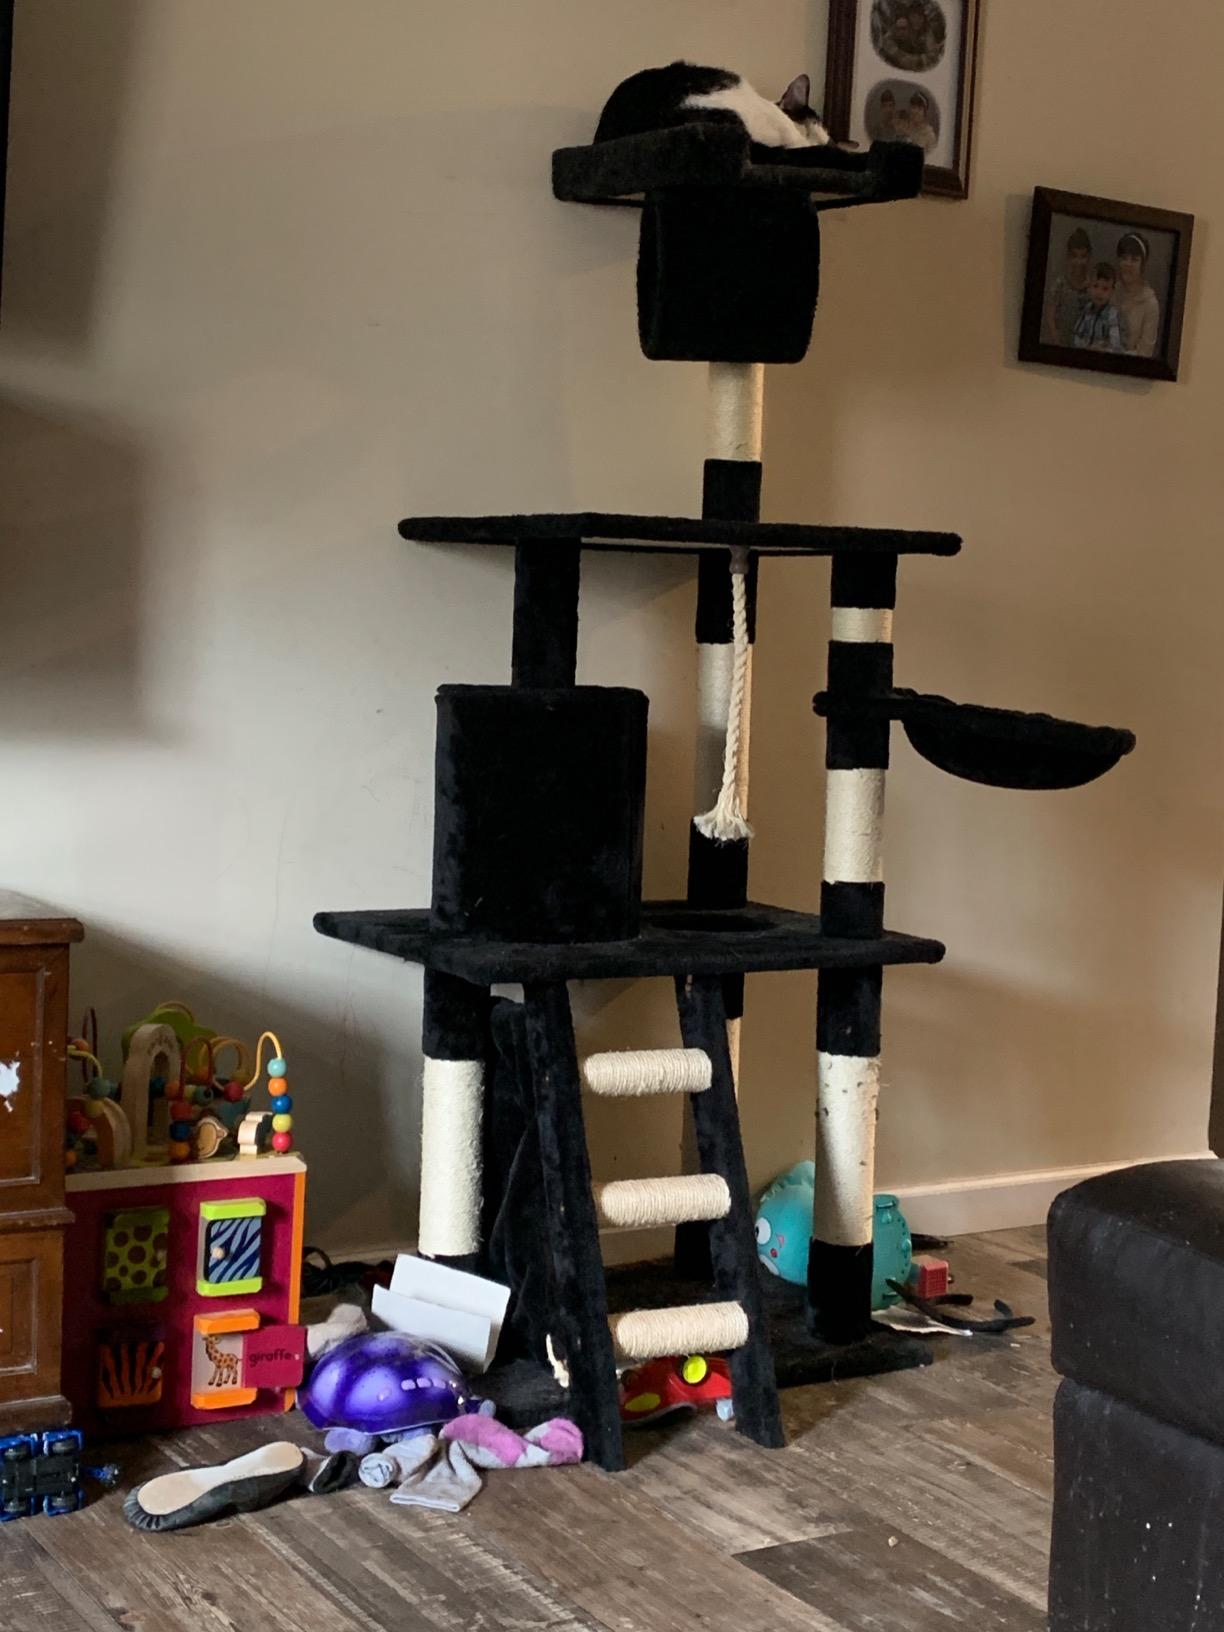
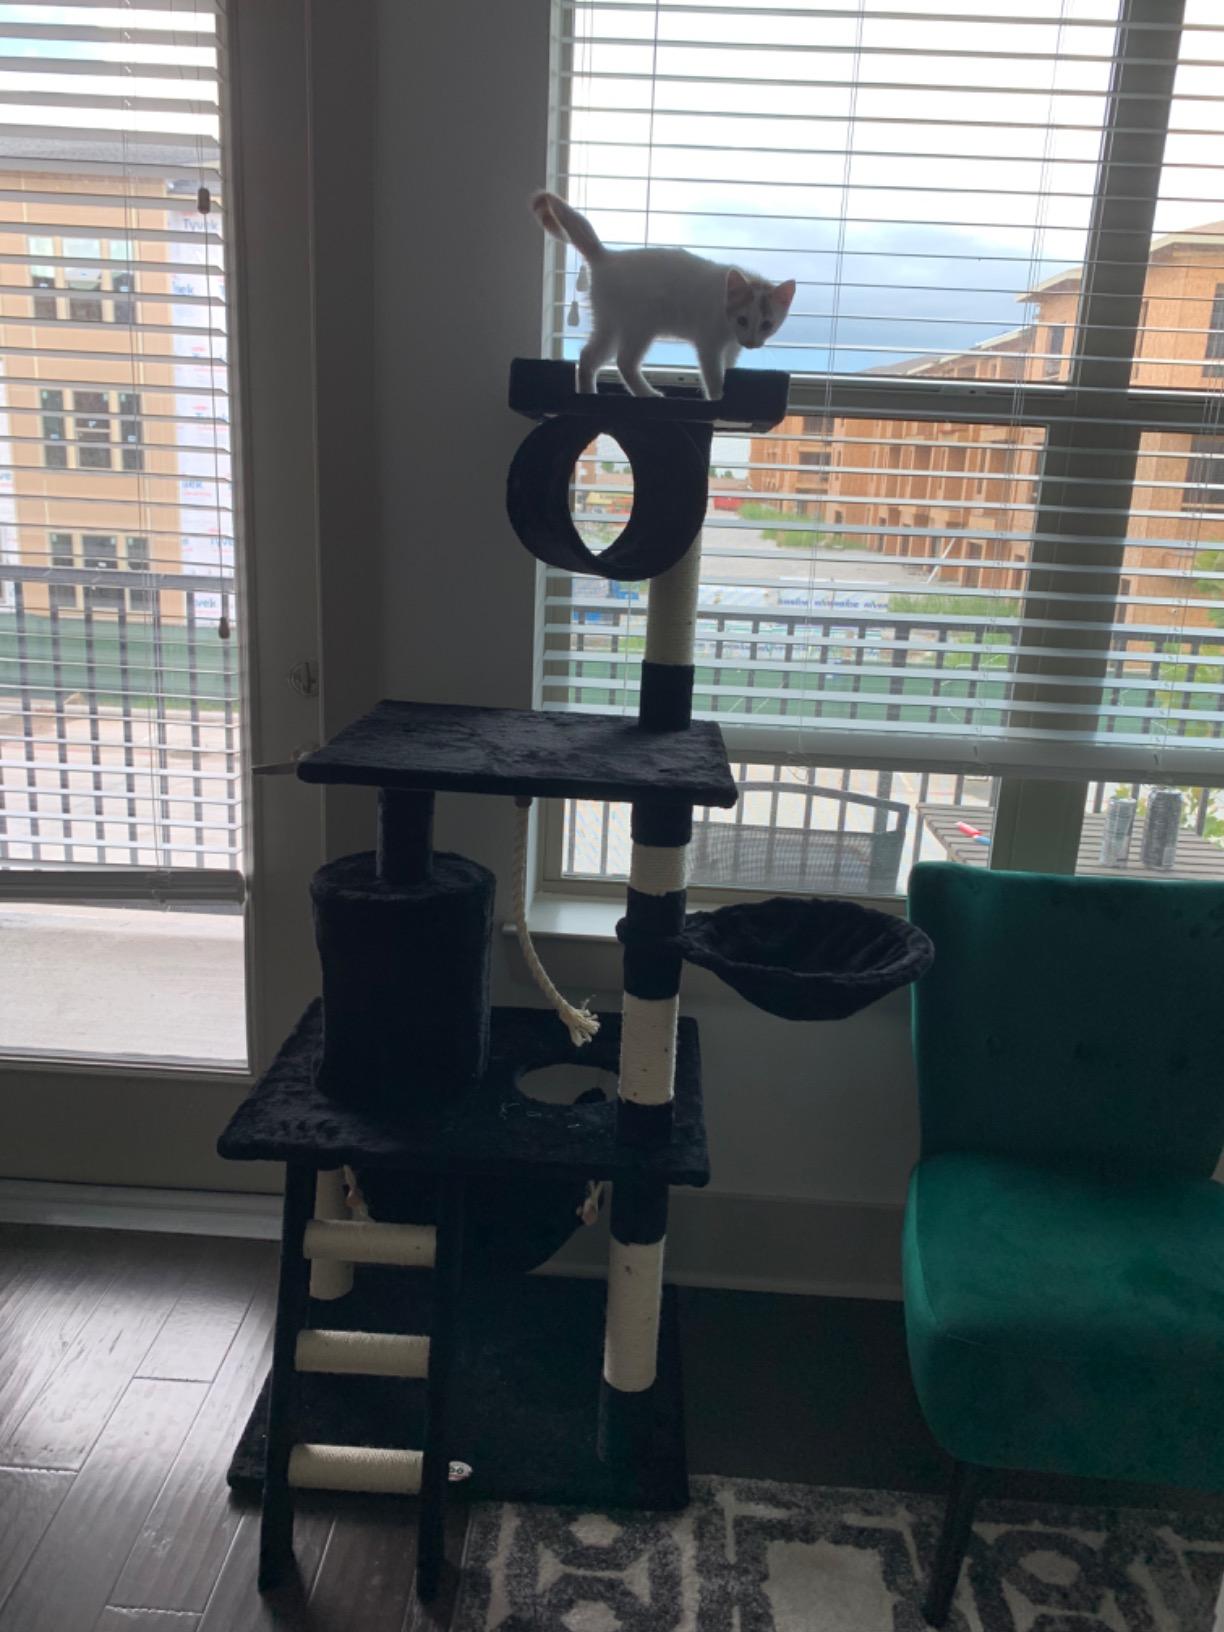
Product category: items_cat tree
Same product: yes